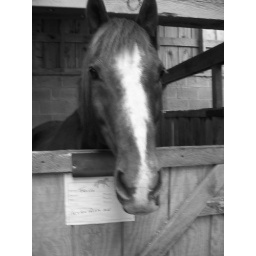
Every animal looks good in black and white